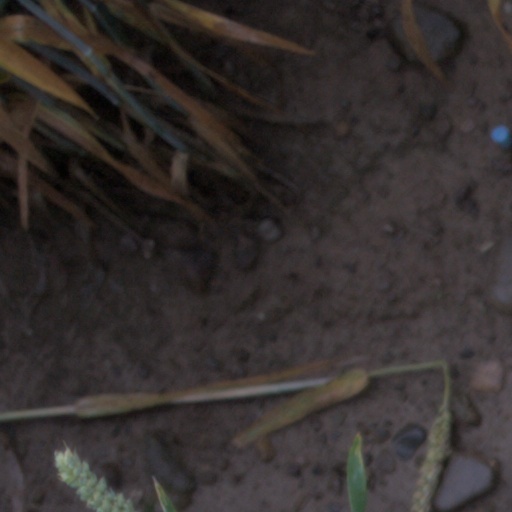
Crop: wheat